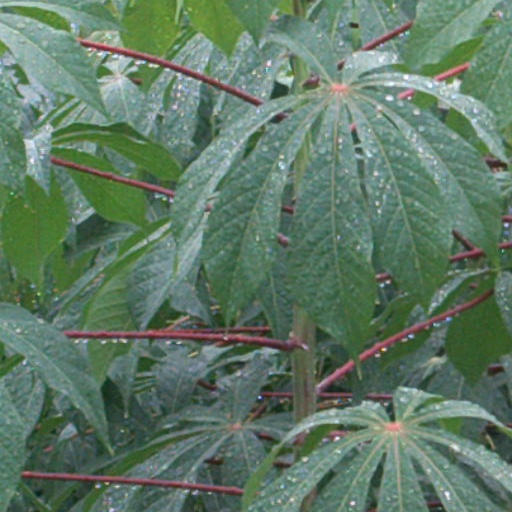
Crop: cassava